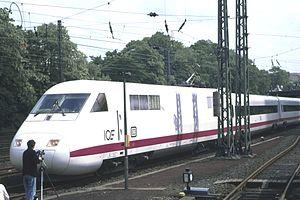
L´InterCityExperimental était un train automoteur électrique d'essai de la Deutsche Bundesbahn (DB) pour le développement du trafic à grande vitesse en RFA, prédécesseur des trains Intercity-Express (ICE) de la Deutsche Bahn (DB).